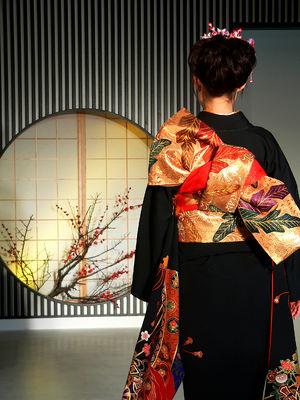
Obi, Kimono. Italiano: Una ragazza con un kimono e una cintura obi. 한국어: 다테야무스비. Simple
Les femmes au Japon acquièrent l'égalité après la Seconde Guerre mondiale grâce à la Constitution de 1947 et obtiennent également le droit de vote. Mais elles ne bénéficient toujours pas de l'égalité dans l'éducation et sur le marché du travail. Toutefois, au XXIᵉ siècle, elles rejoignent la population active en nombre croissant et bénéficient de plus d'expériences et de possibilités d'éducation. Pourtant, les Japonaises font toujours face à une culture d'entreprise largement dominée par les hommes.
Le kimono est le vêtement traditionnel japonais. Il est souvent confondu, à tort, avec les vêtements d'entraînement des arts martiaux. Avant l'introduction des vêtements occidentaux au Japon, le terme « kimono » désignait tous les types de vêtements ; de nos jours, il se réfère à la robe traditionnelle japonaise, de forme de T, portée essentiellement pour les grandes occasions.
De façon générale, il existe deux styles de vêtements que les Japonais portent : le style japonais, tel que le kimono, et le style occidental. La culture japonaise a été profondément influencée par le reste du monde à travers l'histoire et l'un des changements les plus notables est précisément dans le domaine des vêtements.
La culture japonaise plonge ses racines dans les cultures continentale chinoise et coréenne, avant de connaître une longue période d'isolement sous le shogunat Tokugawa, jusqu’à l'arrivée des « bateaux noirs » et l'ère Meiji. De ces emprunts variés résulte une culture très différenciée des autres cultures asiatiques et dont l'écho résonne encore dans le Japon contemporain.